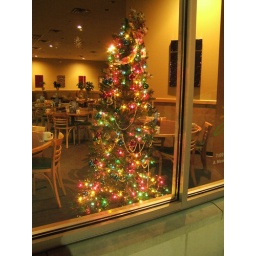
Christmas tree in the window of a breakfast restaurant